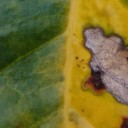
Label: Miner